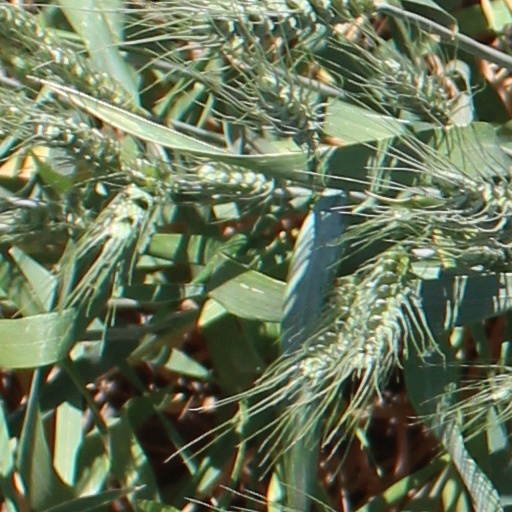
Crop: wheat